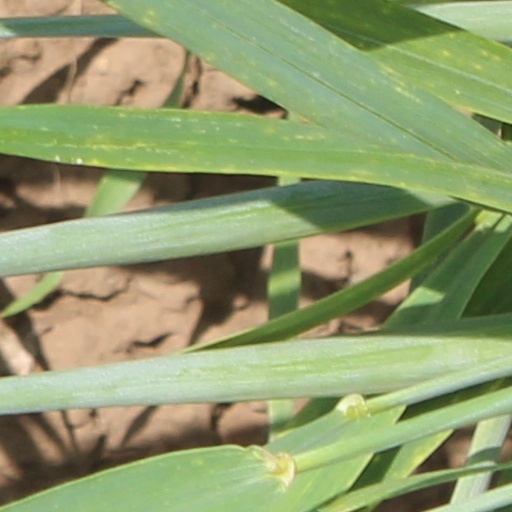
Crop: wheat